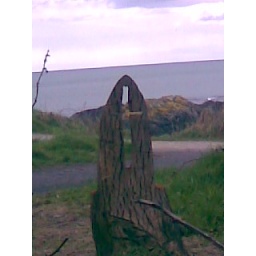
Cross in seat carved from a tree trunk